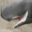
Label: whale